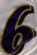
Number: 6